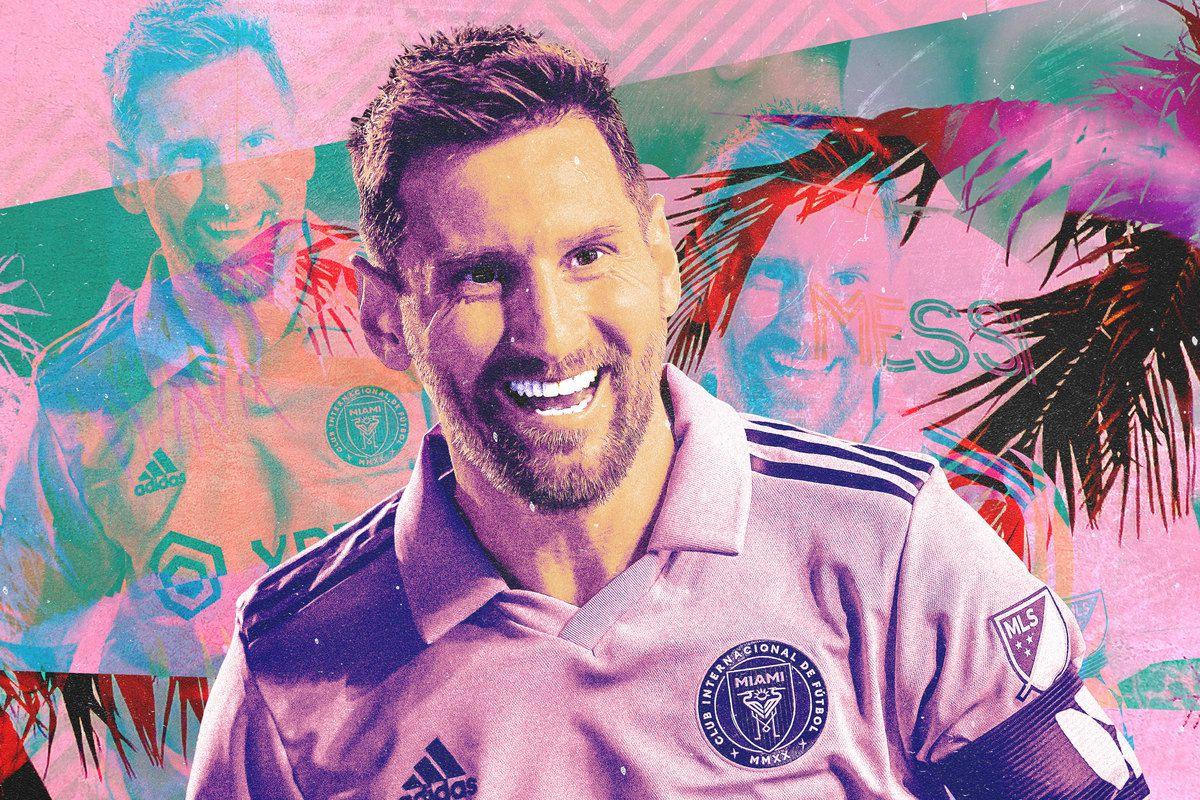
Denominación: 1000